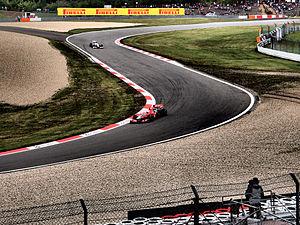
Virgin Racing et HRT au Nurburgring en 2011
Le Grand Prix automobile d'Allemagne 2011, disputé le 24 juillet 2011 sur le Nürburgring, est la 849ᵉ épreuve du championnat du monde de Formule 1 courue depuis 1950 et la dixième manche du championnat 2011. Il s'agit de la cinquante-huitième édition du Grand Prix comptant pour le championnat du monde, la vingt-cinquième disputée au Nürburgring.